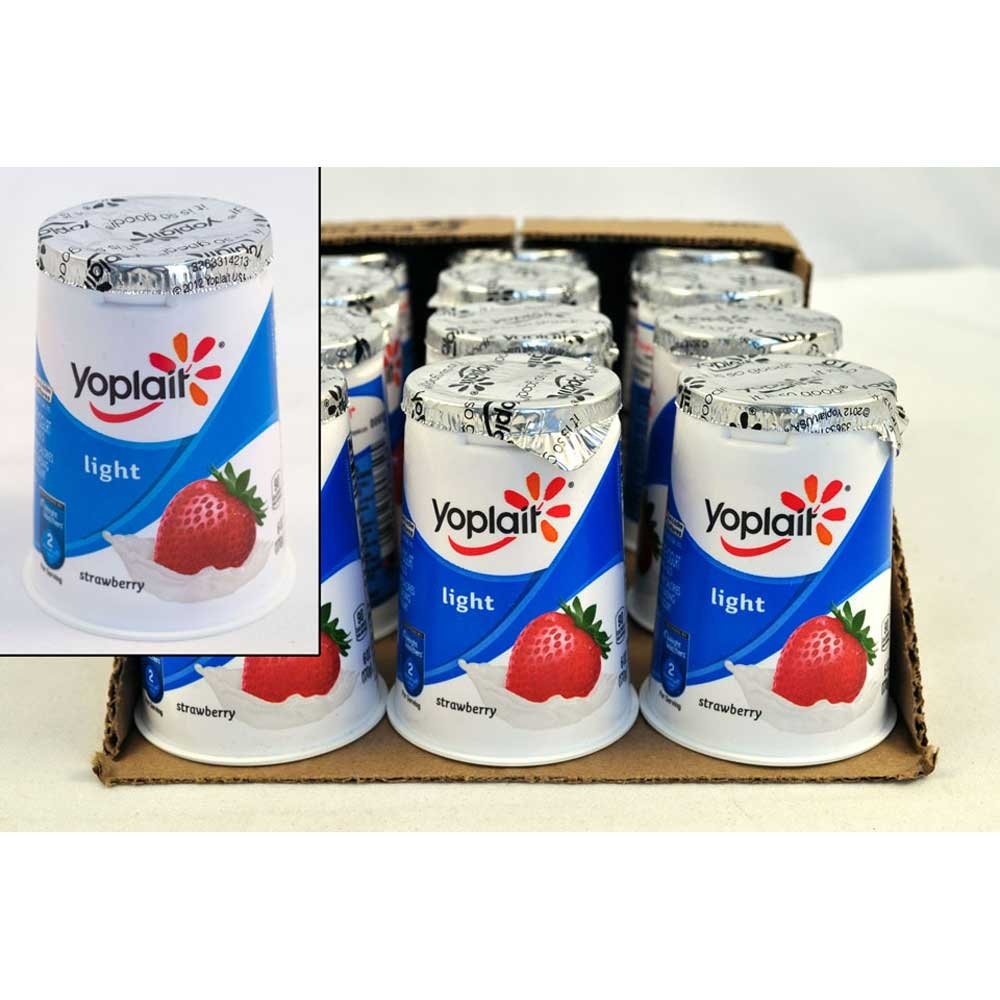
Item Name: Yoplait Light Strawberry Yogurt, 6 Ounce - 12 per case.
Bullet Point 1: Important - Refrigerated items are perishable and tend to have short shelf lives - some of these can be as little as two weeks from the date of receipt - if you are ordering a large quantity, or are otherwise concerned about expiration dates, consider a frozen product.
Bullet Point 2: Ships refrigerated, CANNOT be cancelled after being processed.
Product Description: Yoplait Light Strawberry Yogurt, 6 Ounce -- 12 per case. Cultured Pasteurized Grade A Nonfat Milk, High Fructose Corn Syrup, Strawberries, Modified Corn Starch, Whey Protein Concentrate, Kosher Gelatin, Citric Acid, Tricalcium Phosphate, Aspartame, Potassium Sorbate Added to Maintain Freshness, Natural Flavor, Red No. 40, Vitamin A Acetate, Vitamin D3. Kosher, Cup
Value: 12.0
Unit: Count

Price: 0.89